Jaguar XJ (X350)

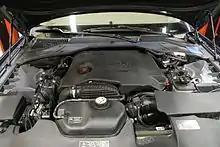
A Jaguar XJ 2.7-litre turbo diesel V6, the XJ's basic engine in many markets.

At introduction, standard equipment included mirror-matched walnut burl wood grain trim throughout the interior, piano-black center console trim, leather seating, wood-trimmed steering wheel, leather-covered overhead assist handles, dual-zone automatic climate control, glass electric tilt and slide sunroof with single-touch open/close, rain-sensing automatic wipers, automatic headlights, front fog lights, 24 lamp LED taillights, front and rear parking sensors, boot power latching mechanism, electrically adjustable steering wheel with memory and entry/exit function, electrochromic self-dimming side mirrors with compass, a trip computer, electrically adjustable pedals with 2.5 inch travel, 4 power points, all window one-touch up/down power operation, metallic paint (no-cost option), a full-size spare tyre, electronically tilt and telescoping steering wheel, keyless entry, puddle lamps, electronic park brake, and 8-speaker, 320-watt sound system with boot-mounted 6-CD changer and in-dash CD player.